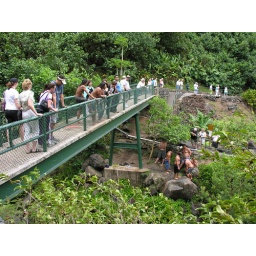
Local Tahitians jumping off a bridge into the water below